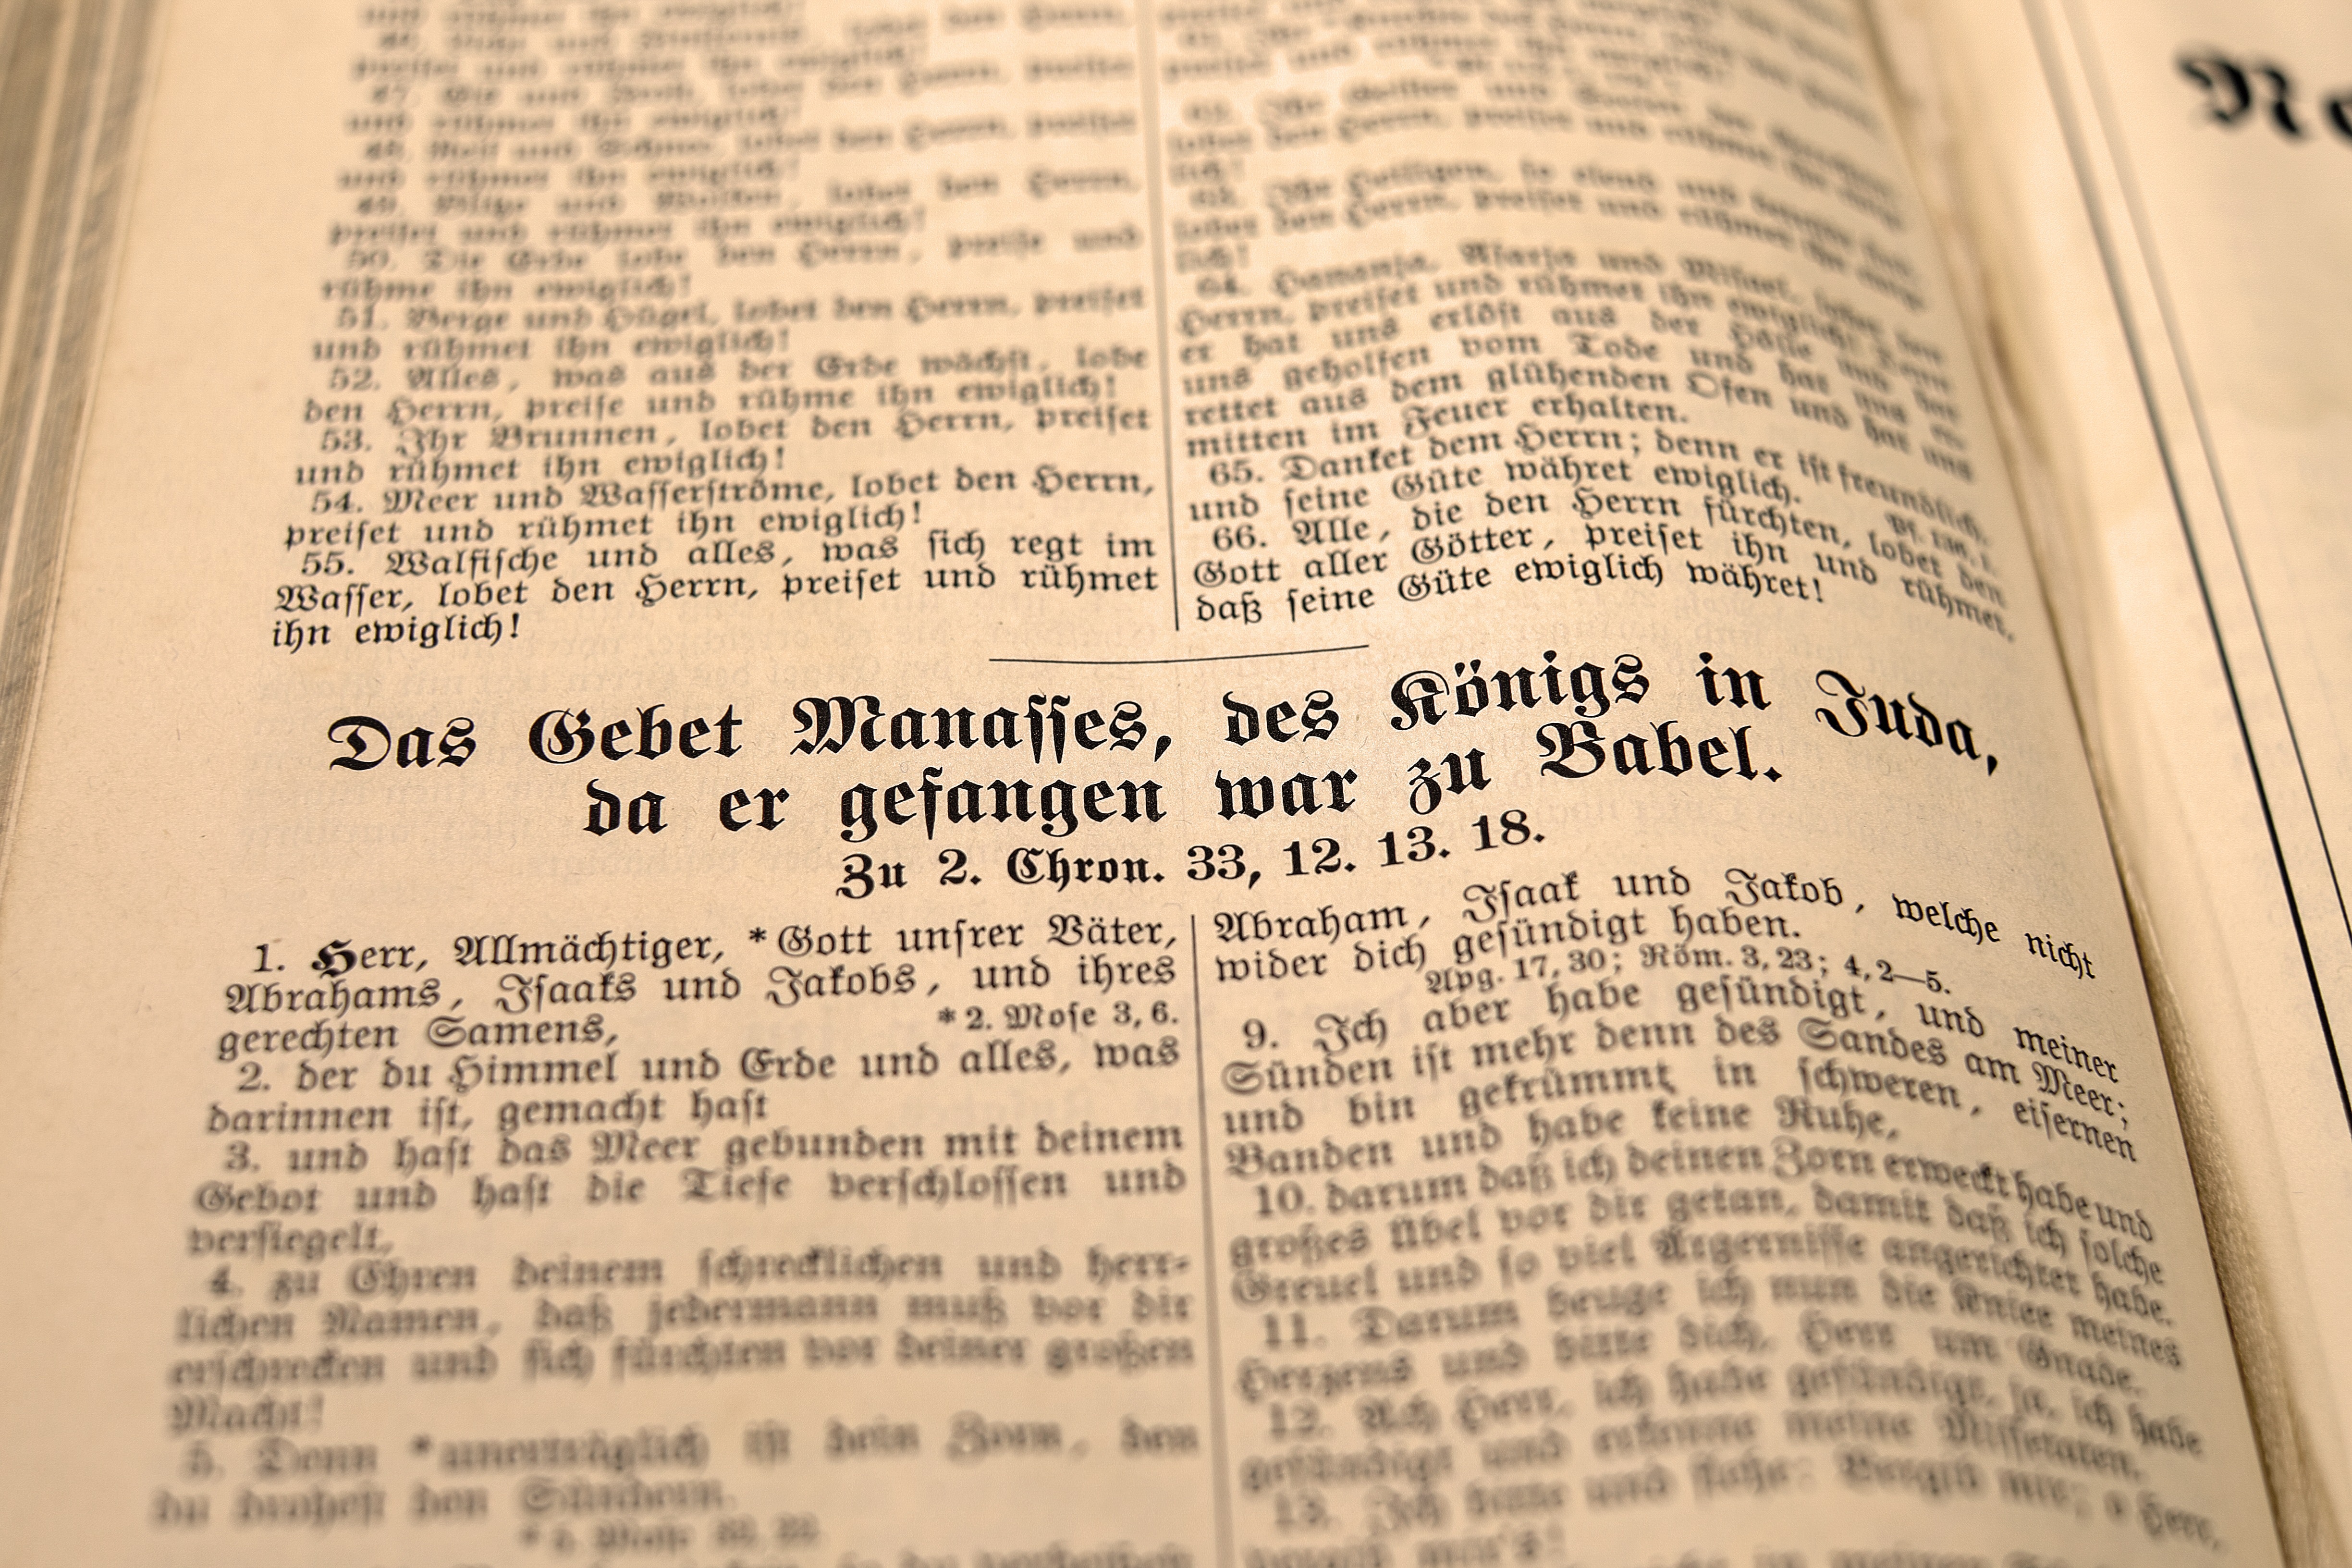
text, font, paper, document, paper product, newsprint, book